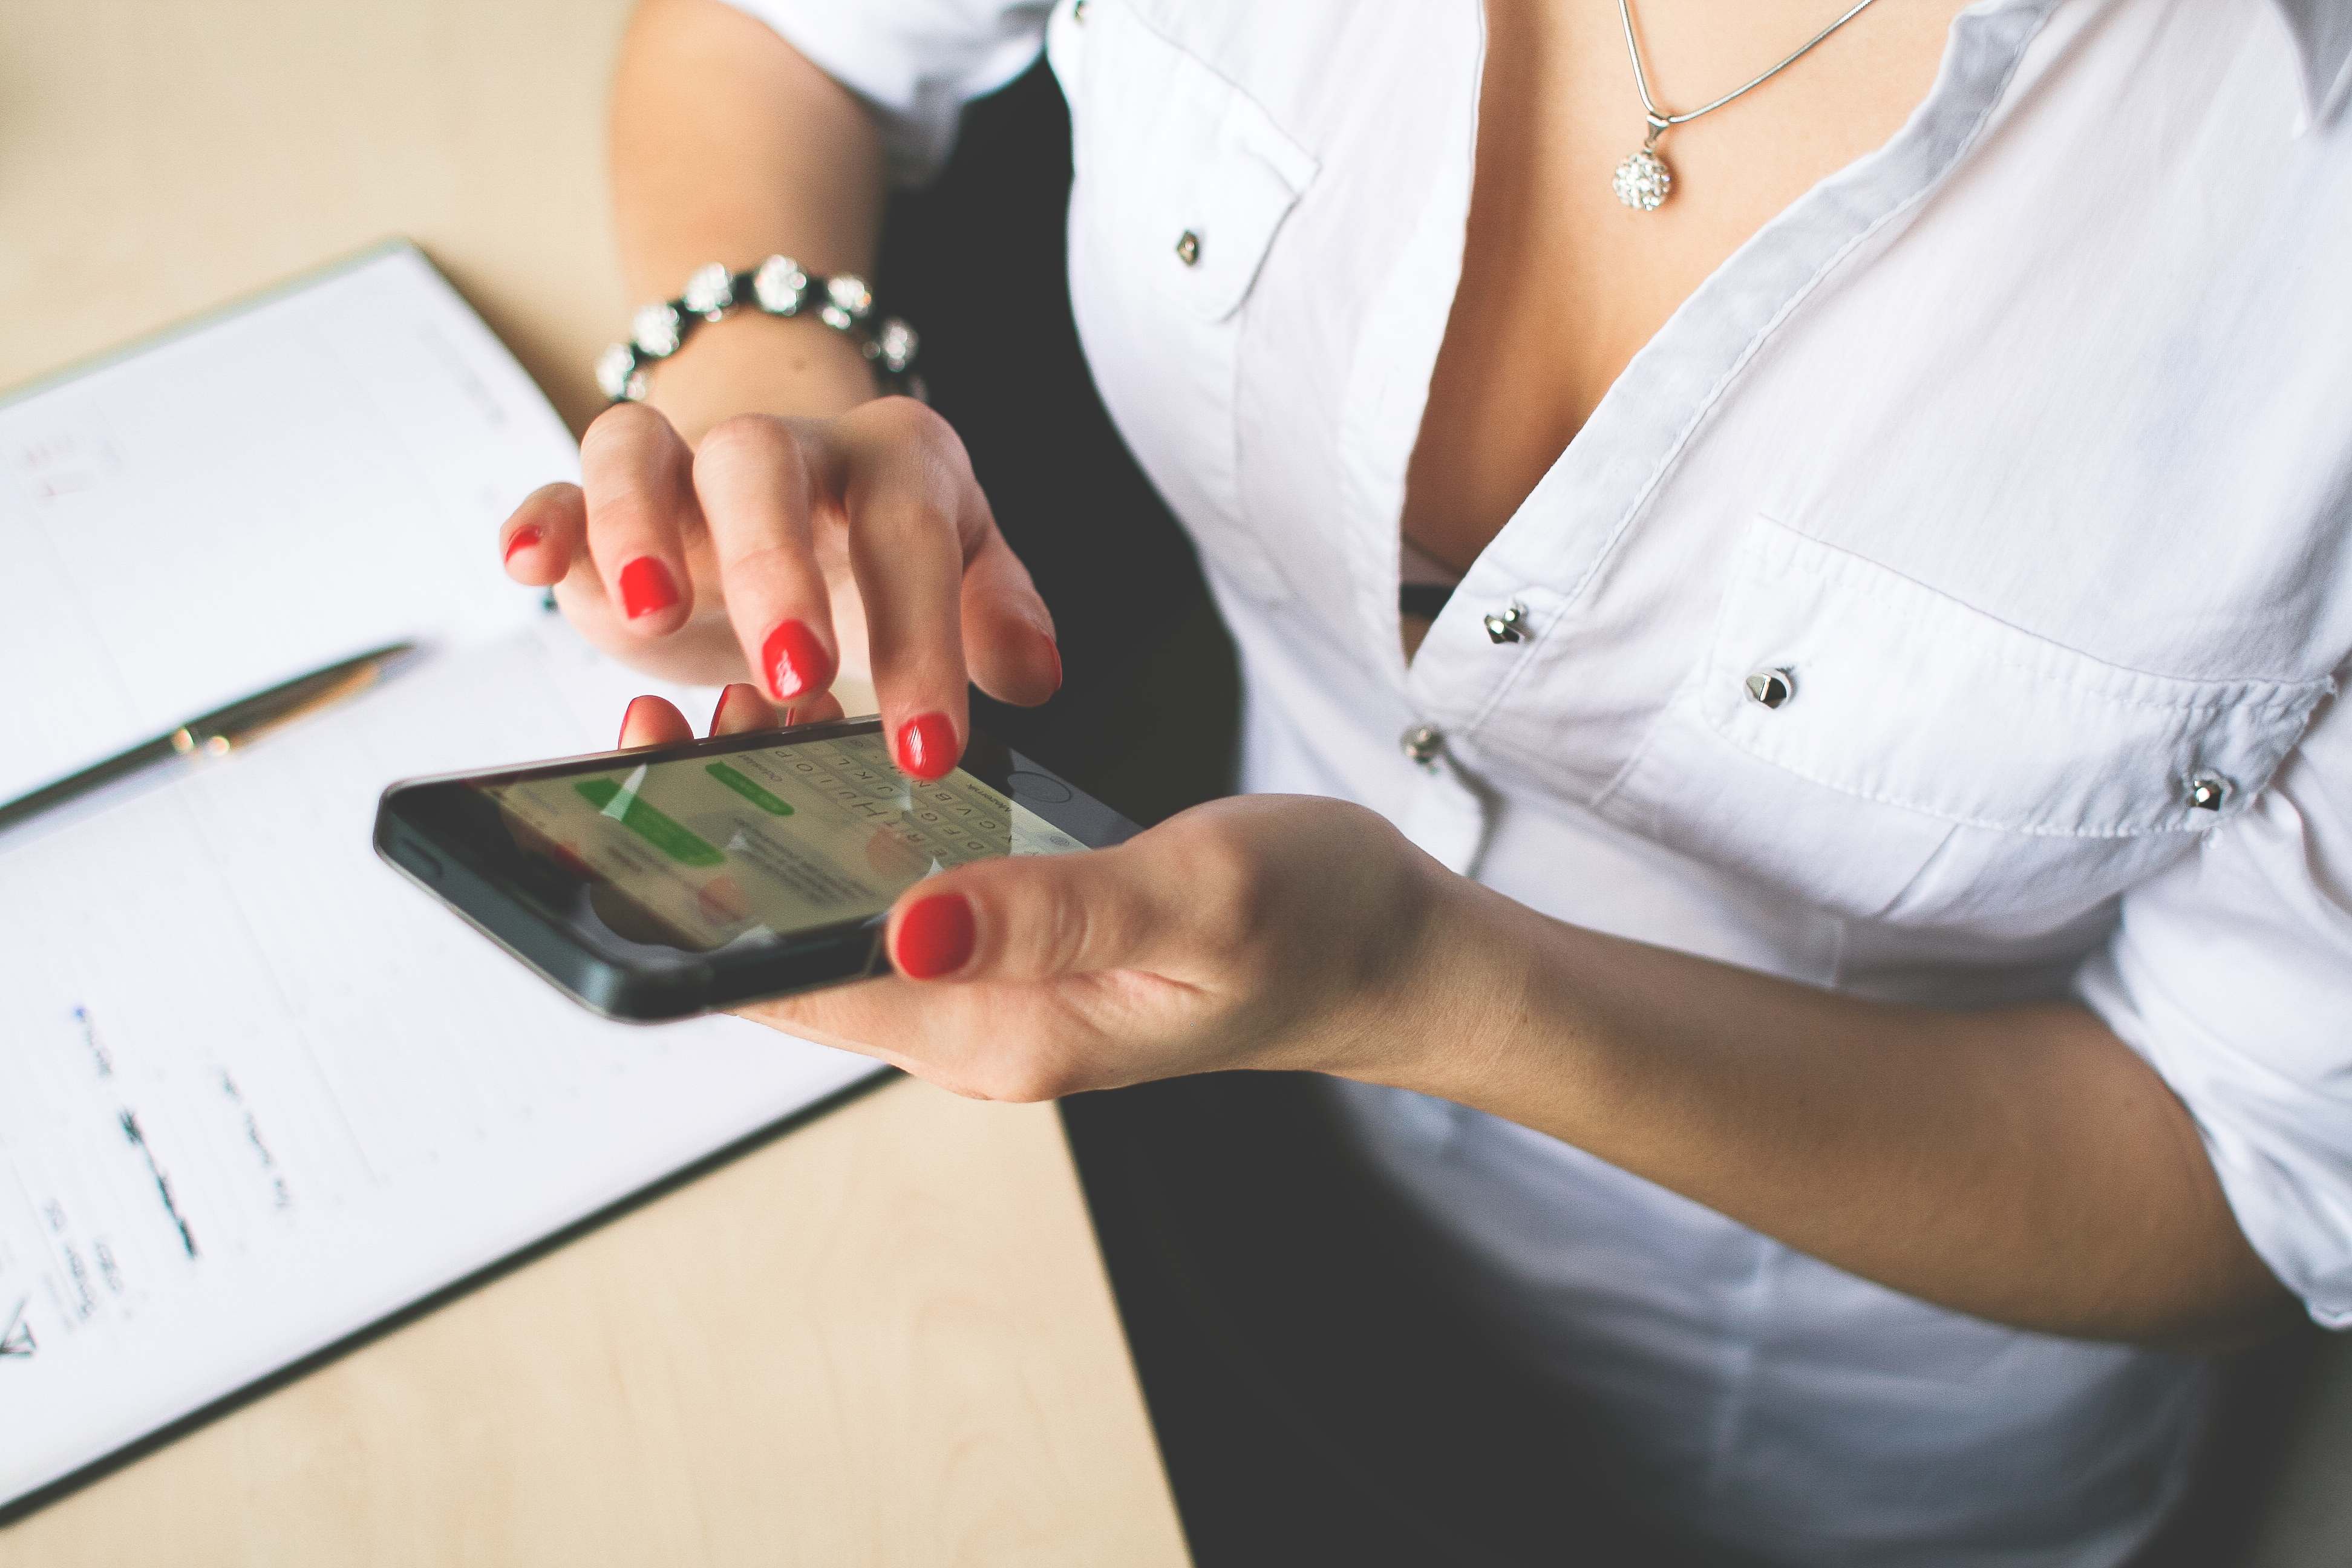
iphone, writing, hand, blur, girl, woman, technology, pen, paper, necklace, bracelet, close up, nail polish, indoors, focus, hands, message, messaging, nails, document, diamond necklace, long sleeves